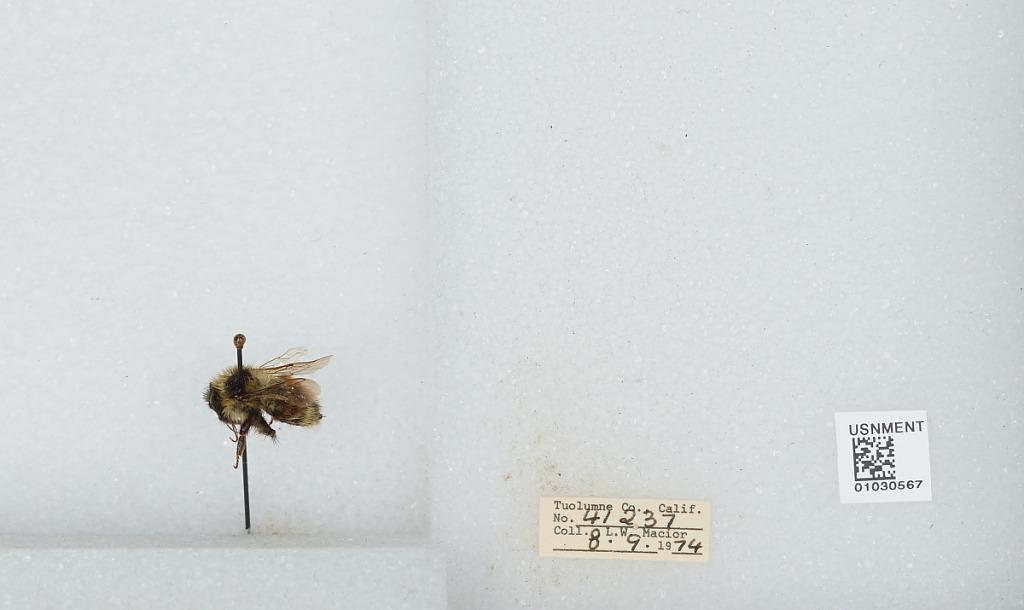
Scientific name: Bombus (Cullumanobombus) rufocinctus Cresson
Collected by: L. Macior
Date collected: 1974-8-9
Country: United States
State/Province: California
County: Tuolumne
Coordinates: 38.02, -119.93